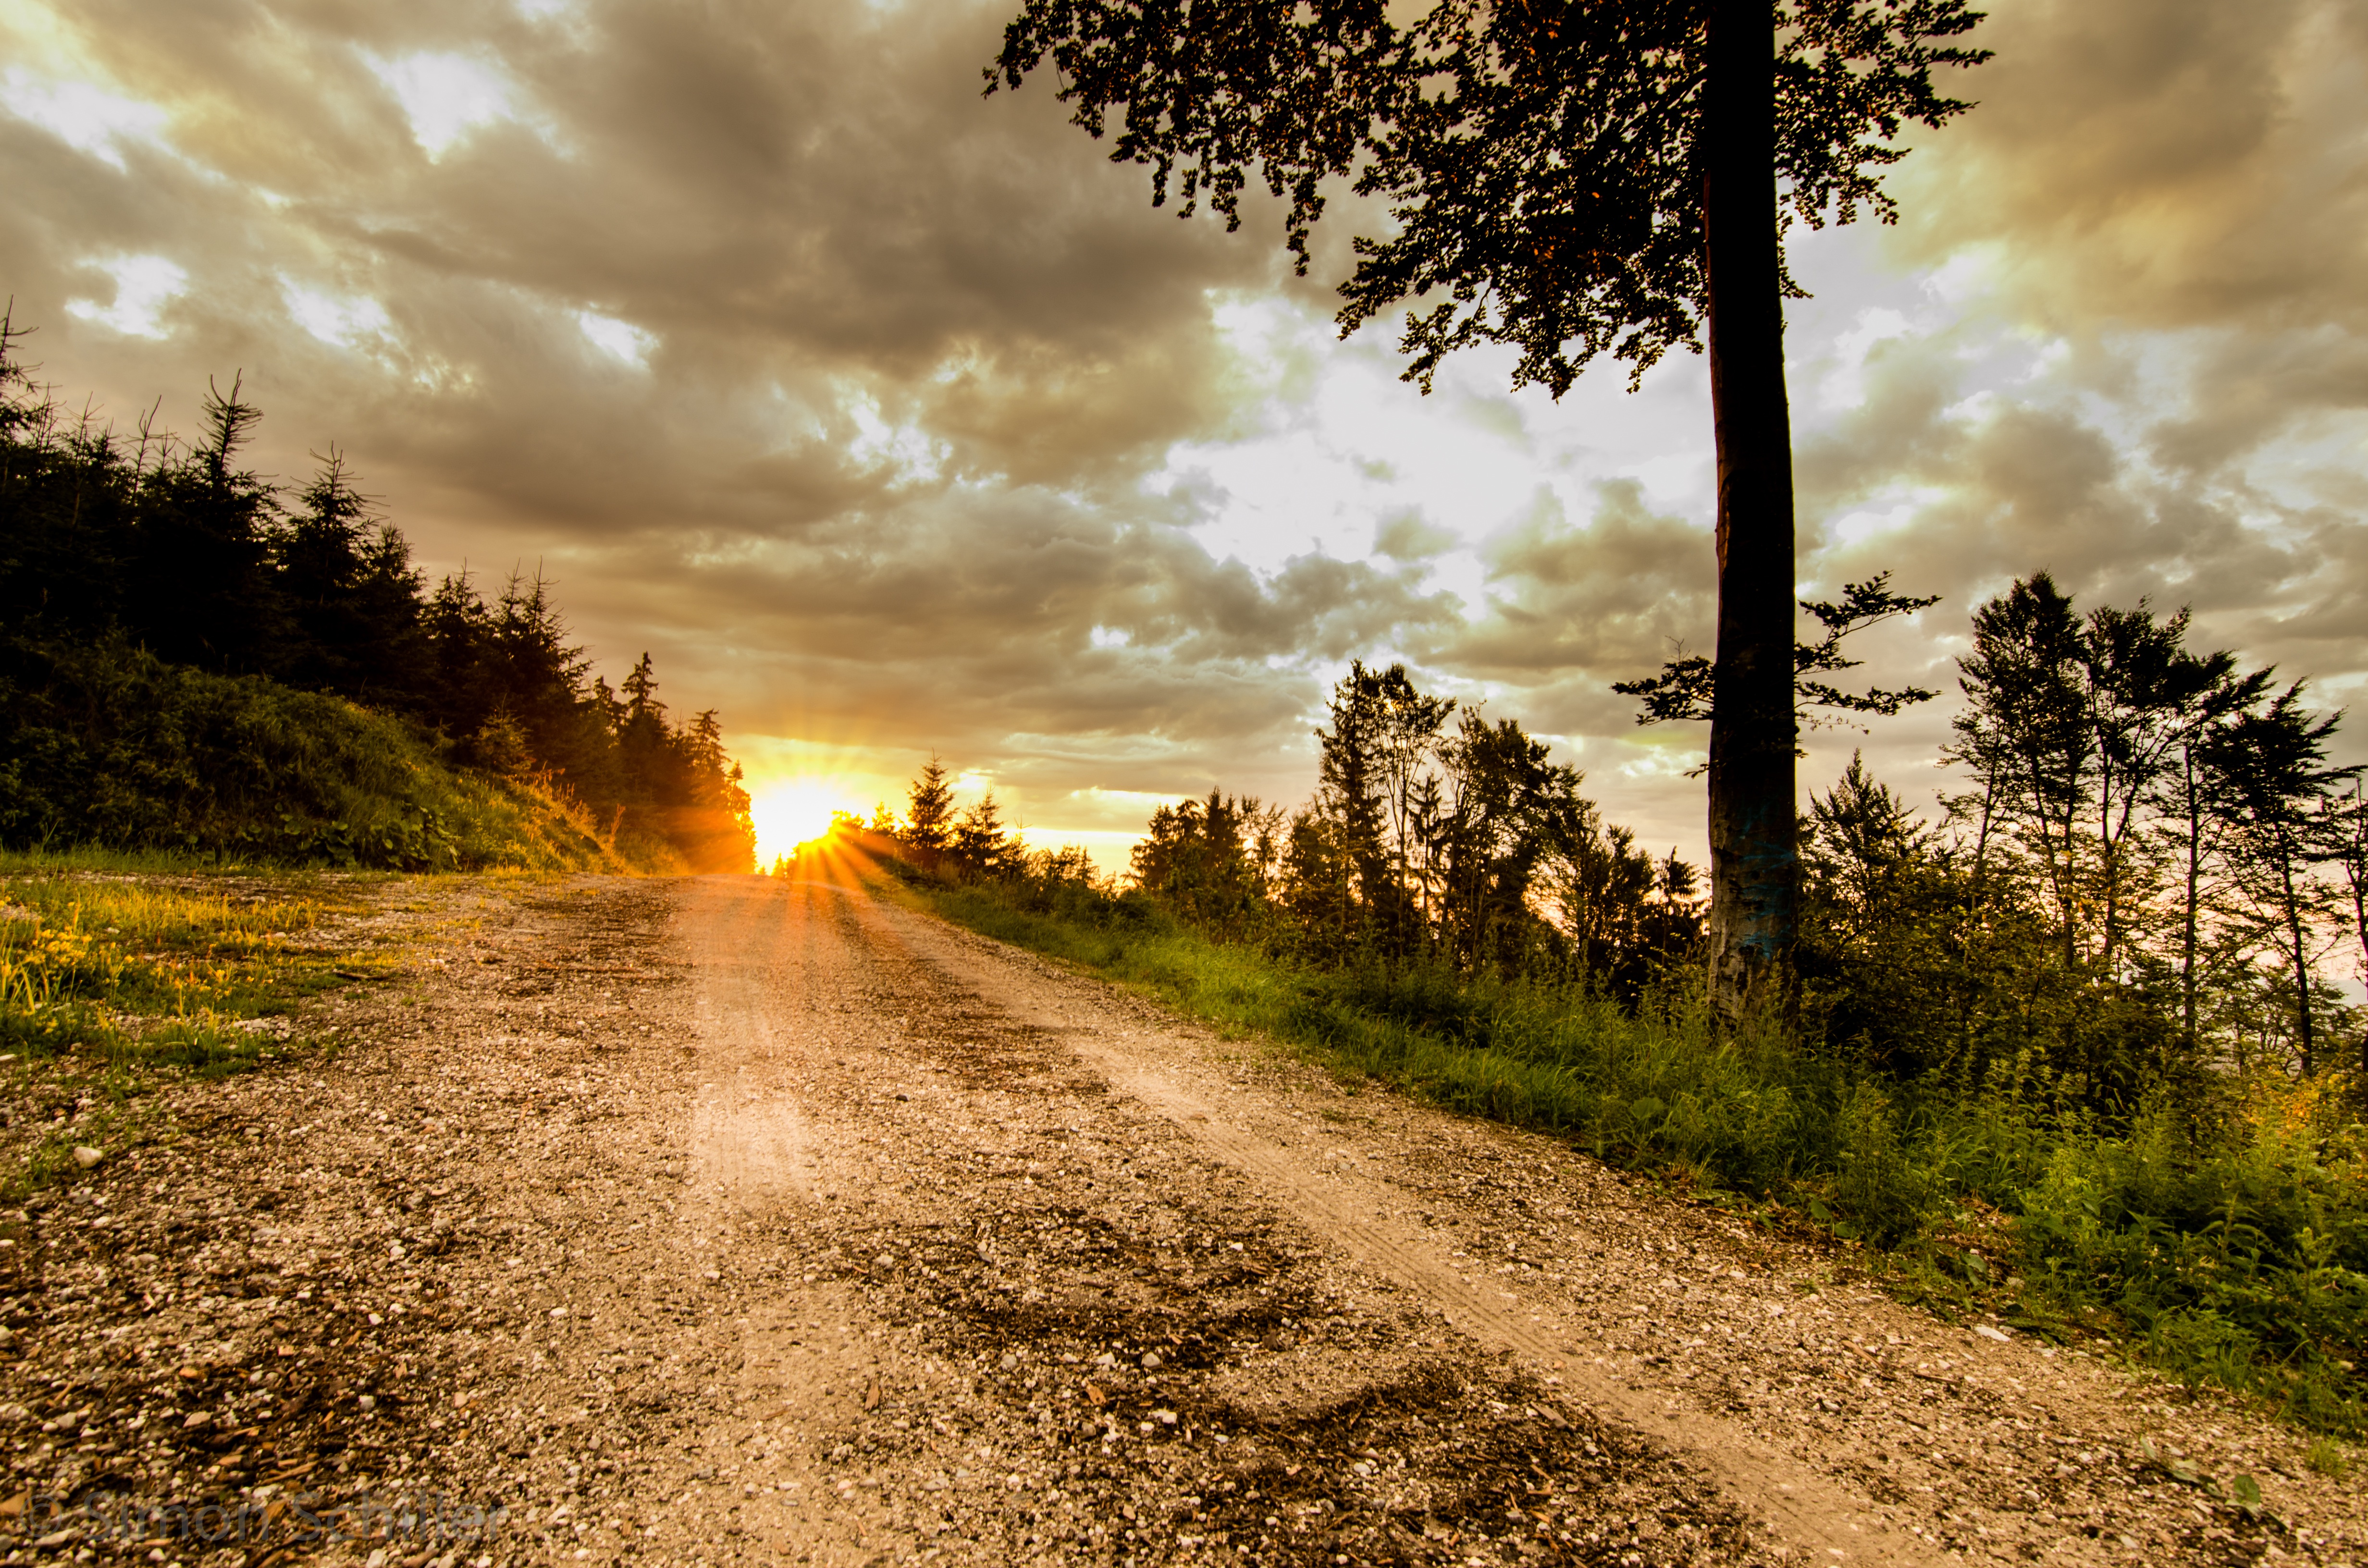
landscape, tree, nature, forest, grass, cloud, plant, sky, sunset, road, field, sunlight, morning, leaf, hill, dawn, dusk, evening, autumn, soil, season, rural area, atmospheric phenomenon, woody plant